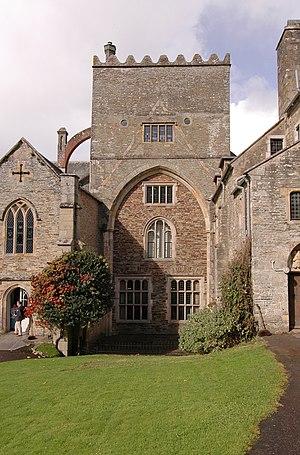
Sir Francis Henry Drake, 4ᵉ baronnet de l'Abbaye de Buckland, dans le Devon, était un propriétaire britannique et un homme politique qui a siégé à la Chambre des communes de 1715 à 1740.
Sir Francis Drake, 3e baronnet de l'abbaye de Buckland, dans le Devon, était un homme politique anglais qui a siégé à la Chambre des communes à divers moments entre 1673 et 1700.
Sir Francis Drake, 2ᵉ baronnet de l'Abbaye de Buckland, Devon était un homme politique anglais qui siégea à la Chambre des communes à divers moments entre 1646 et 1662. Il était un colonel de cavalerie, combattant dans l'armée parlementaire pendant la guerre civile anglaise.